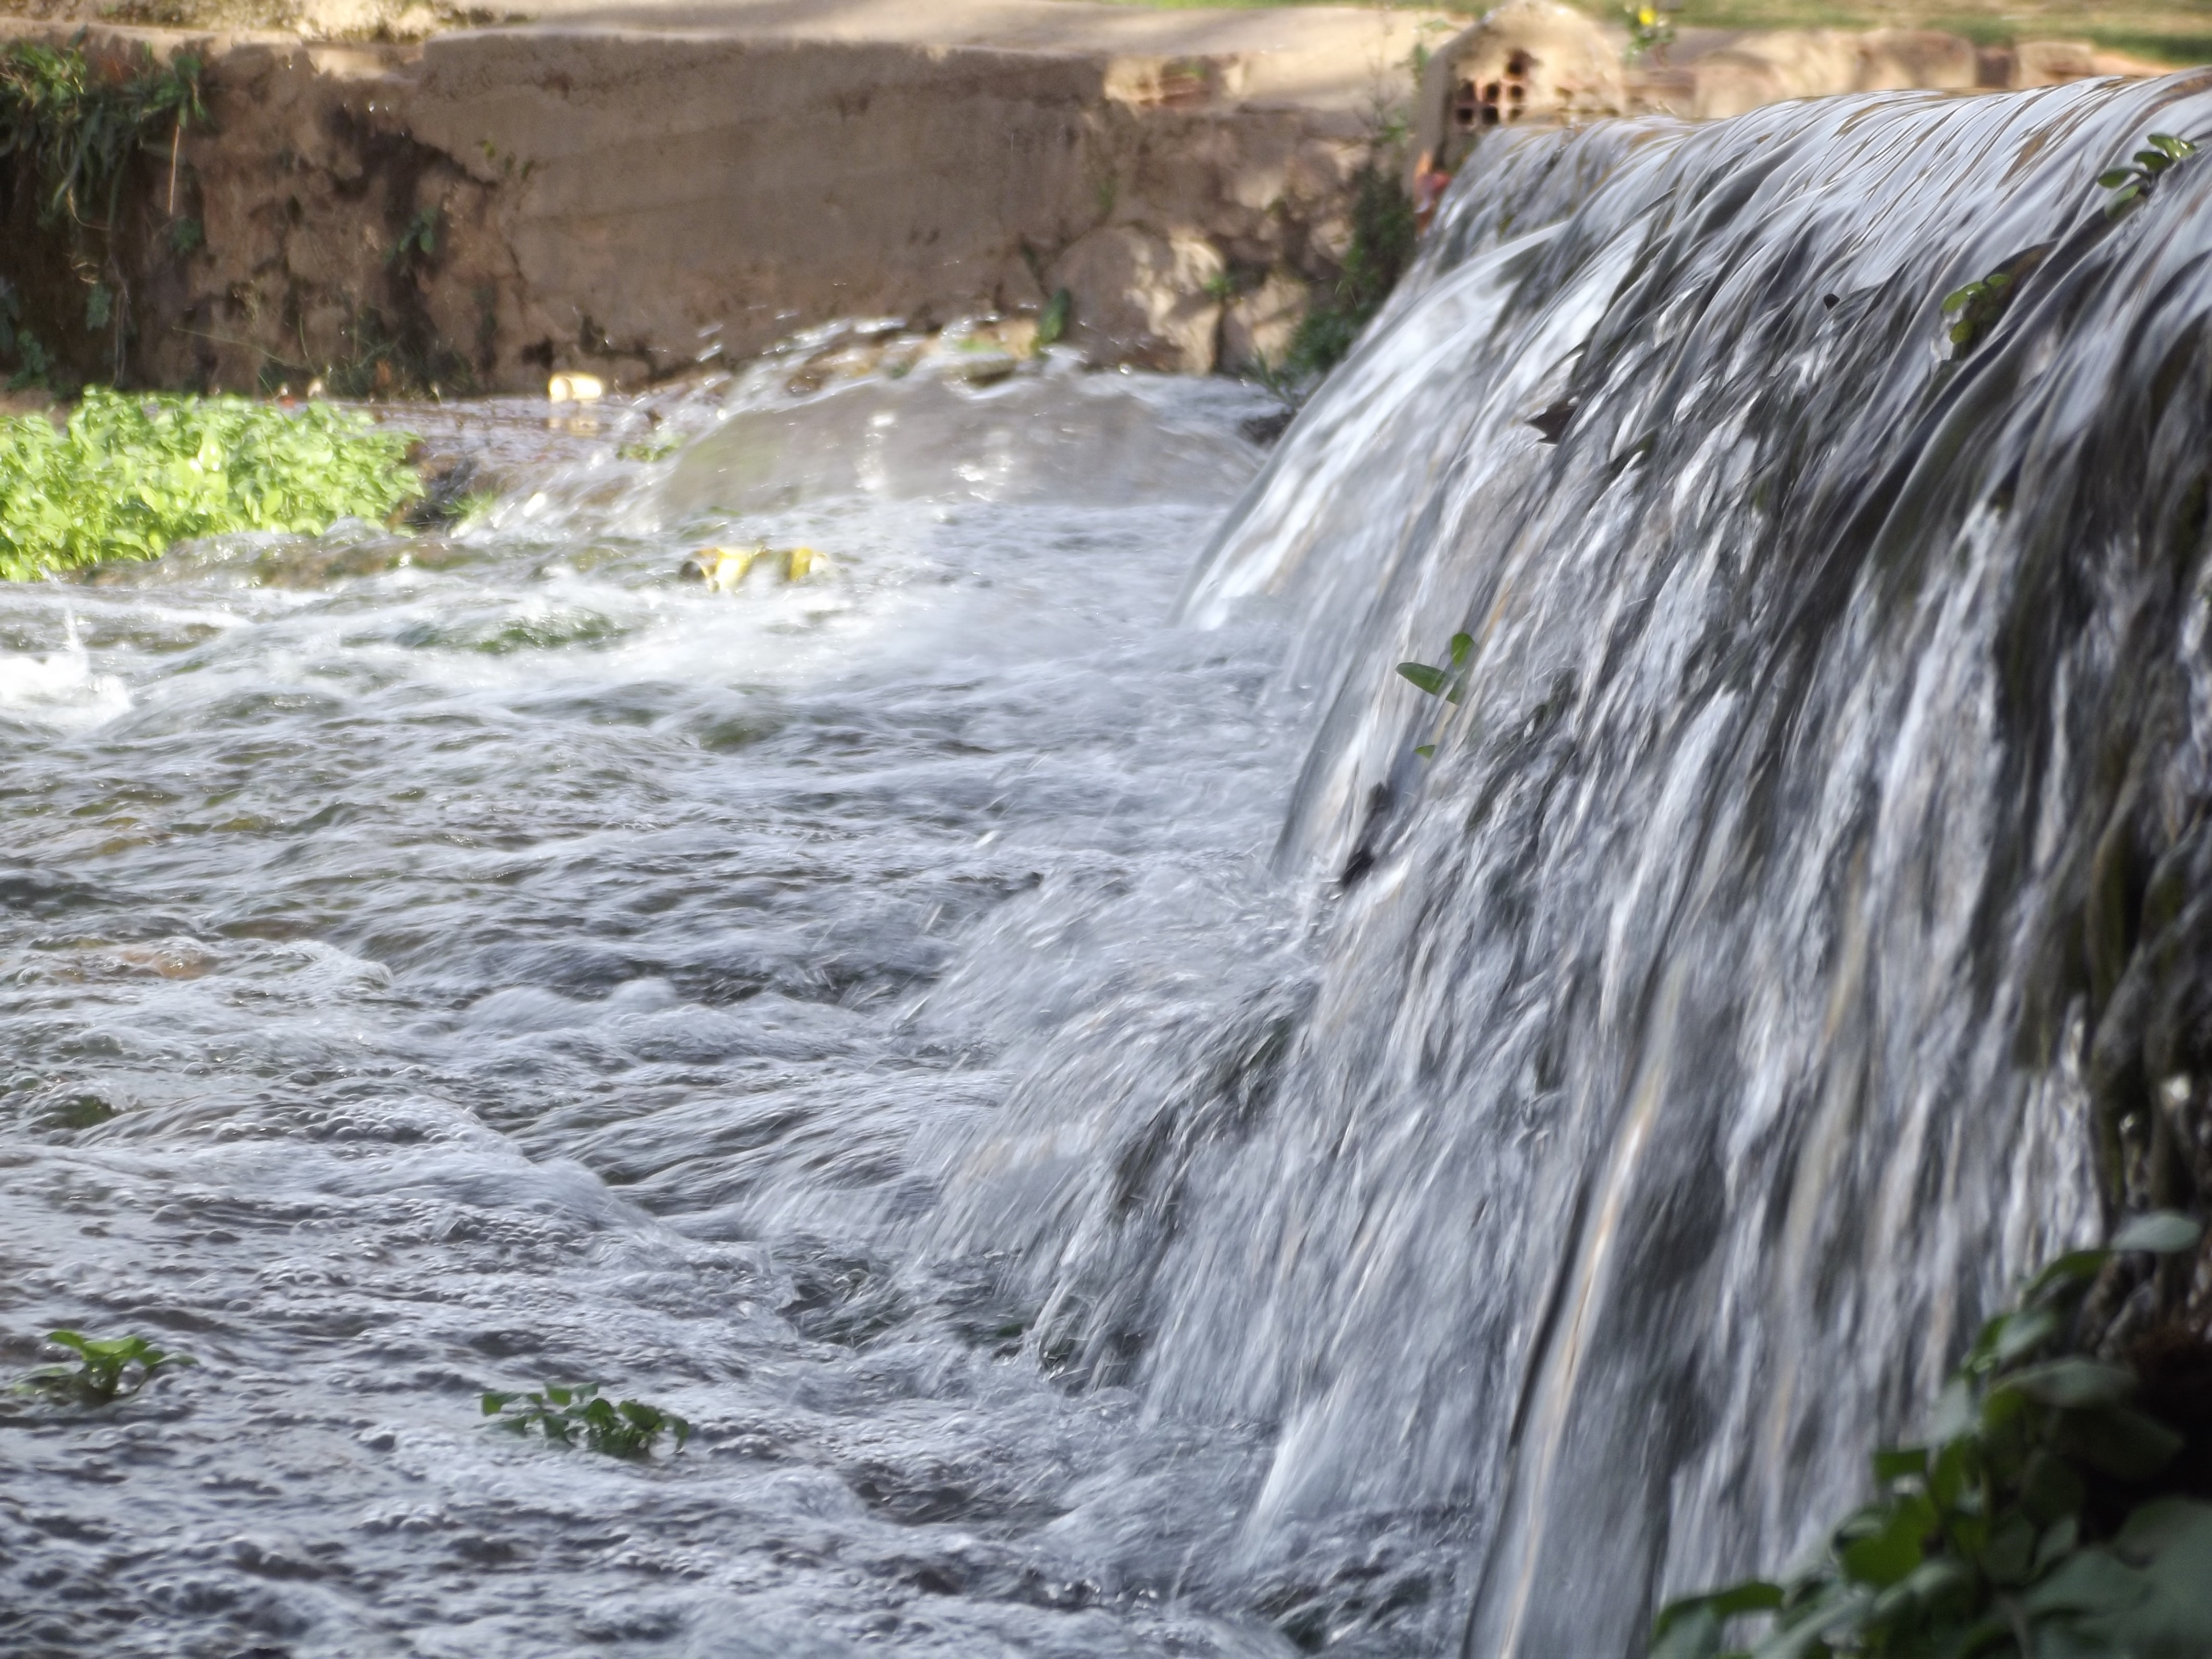
water, waterfall, river, stream, rapid, body of water, water feature, watercourse